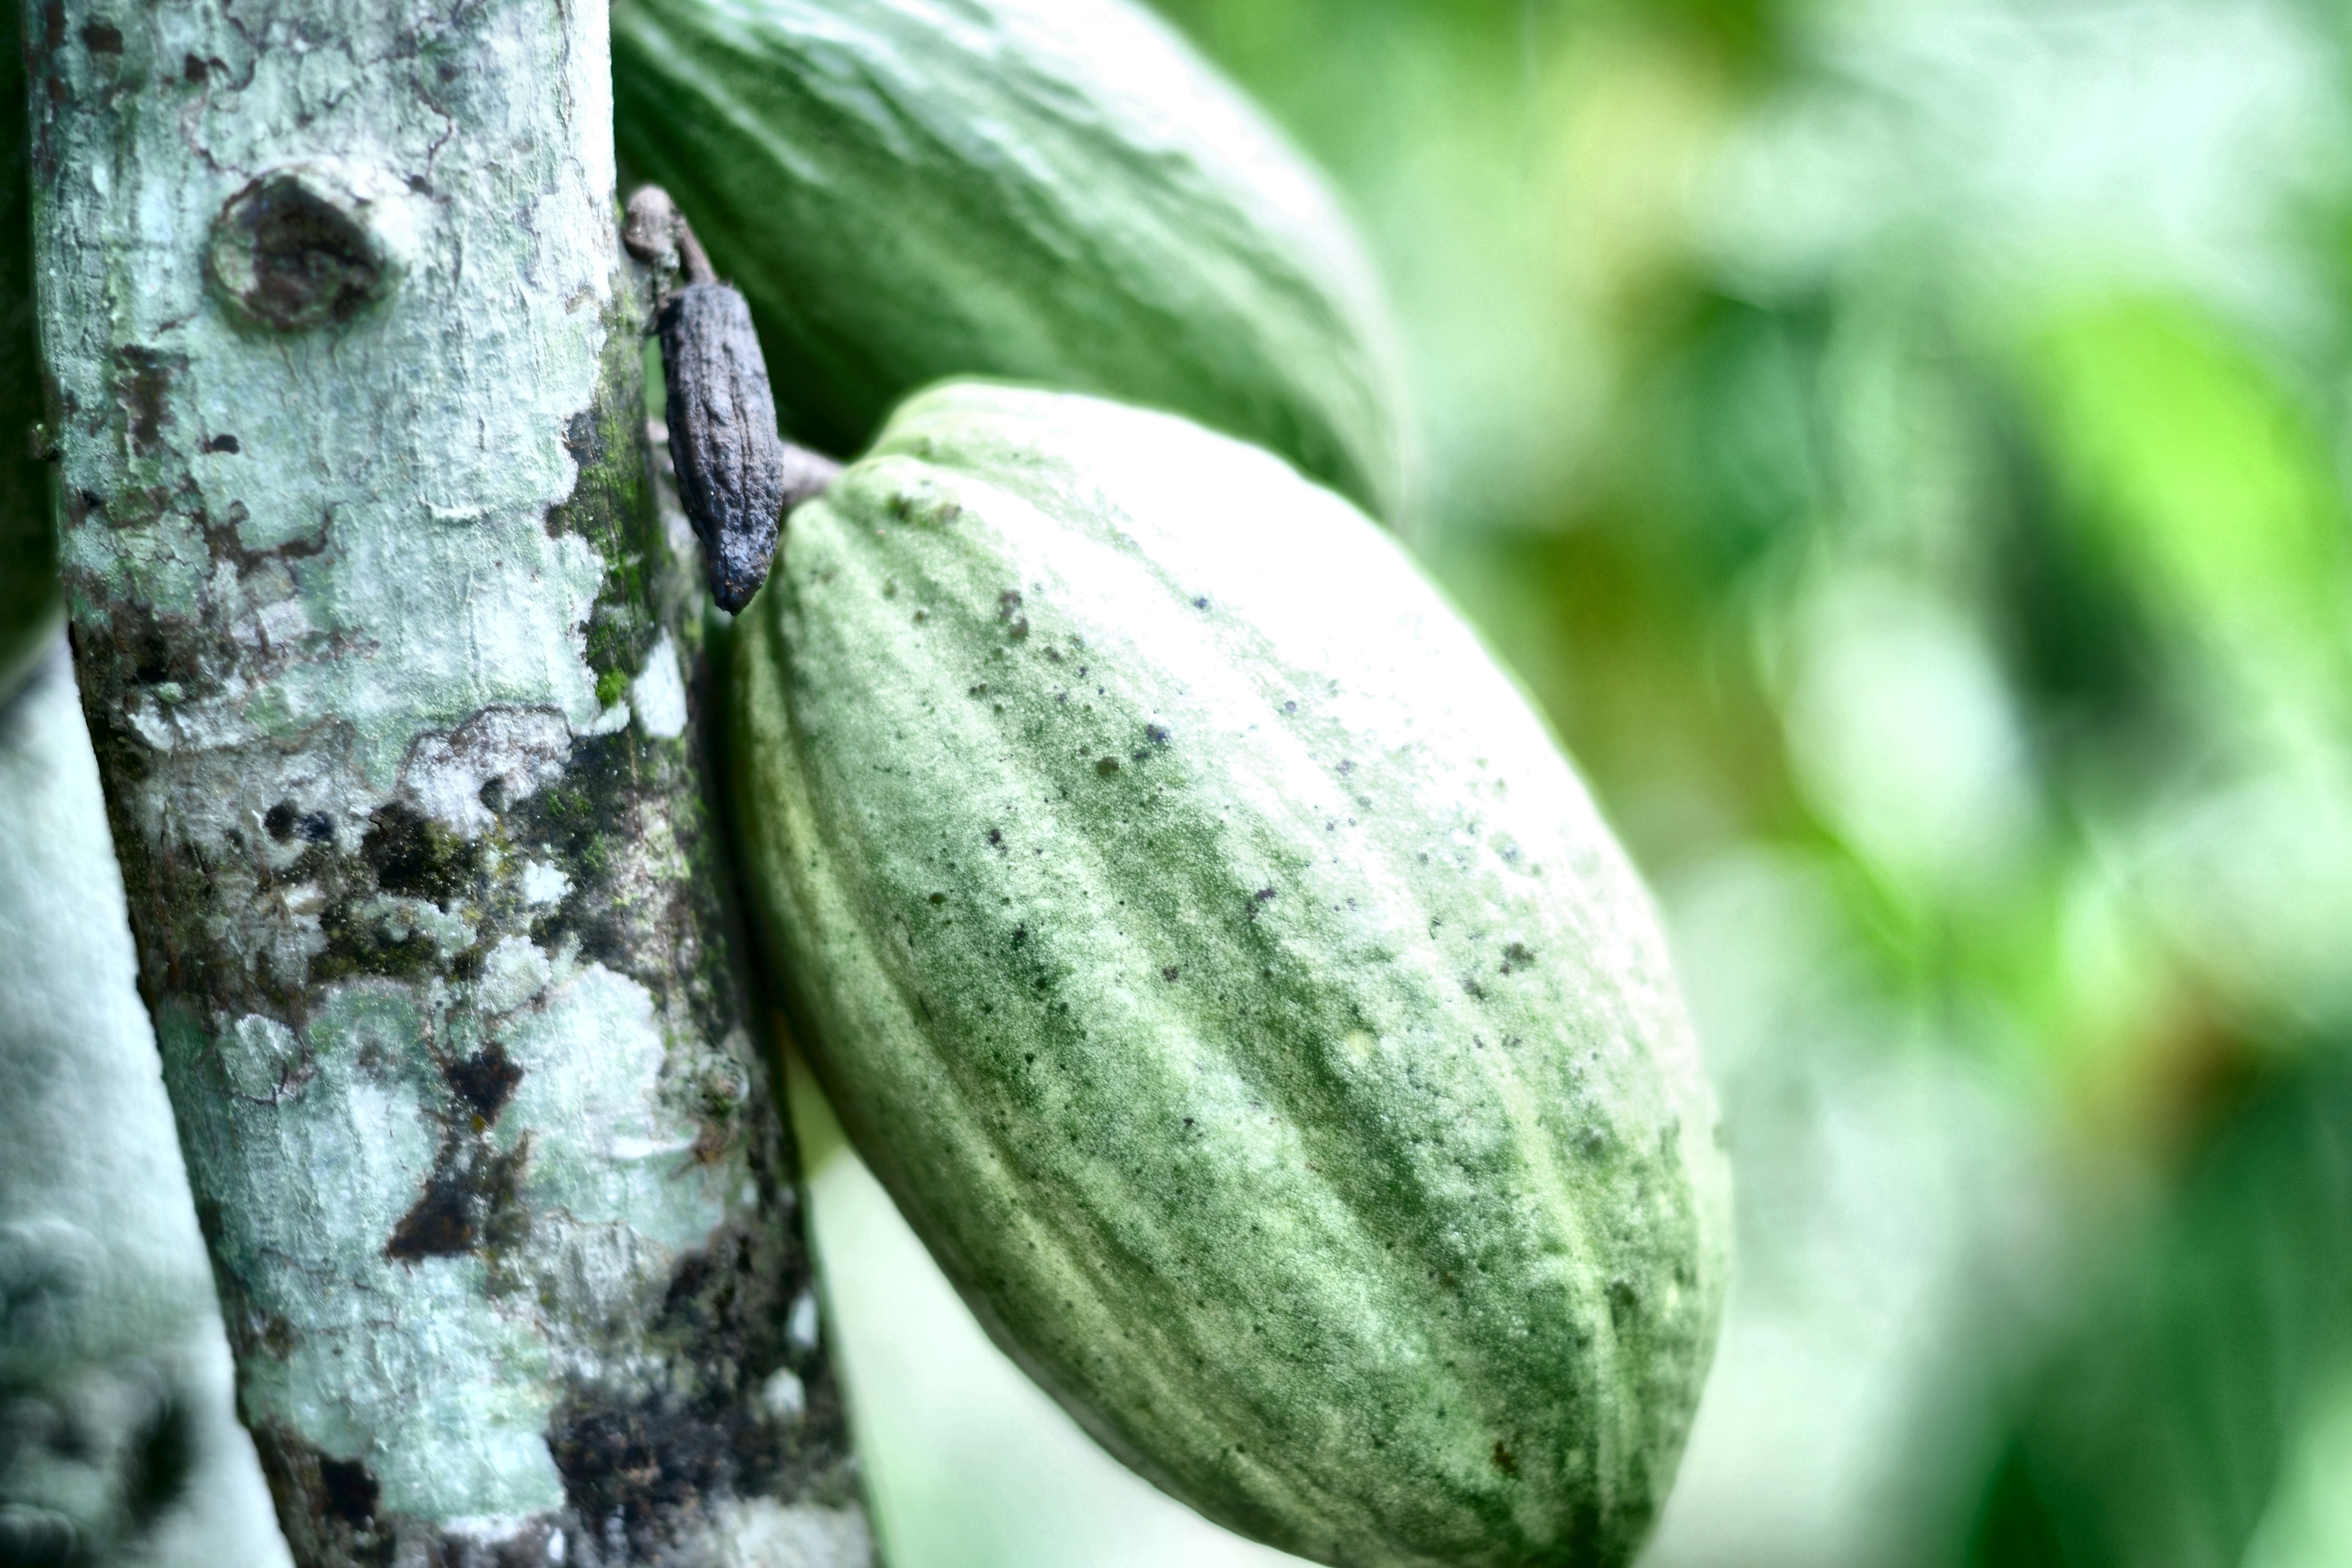
Maturity: unmature
Variety: Amelonado